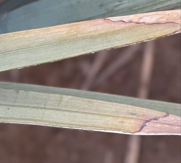
Label: Potassium Deficiency